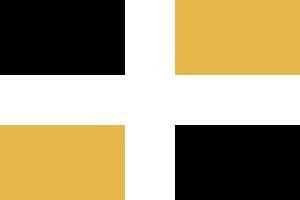
Le drapeau de Lévis est celui du régiment du Général Lévis. Un champ noir et or portant une croix blanche.